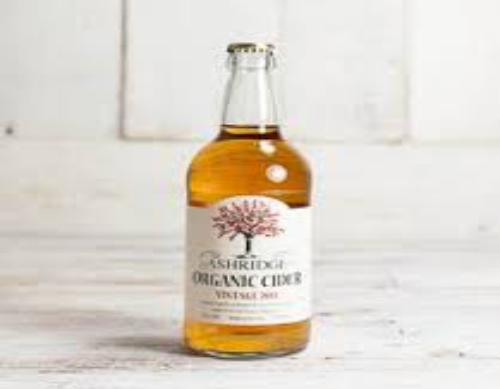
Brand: Ashridge Cider
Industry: Food